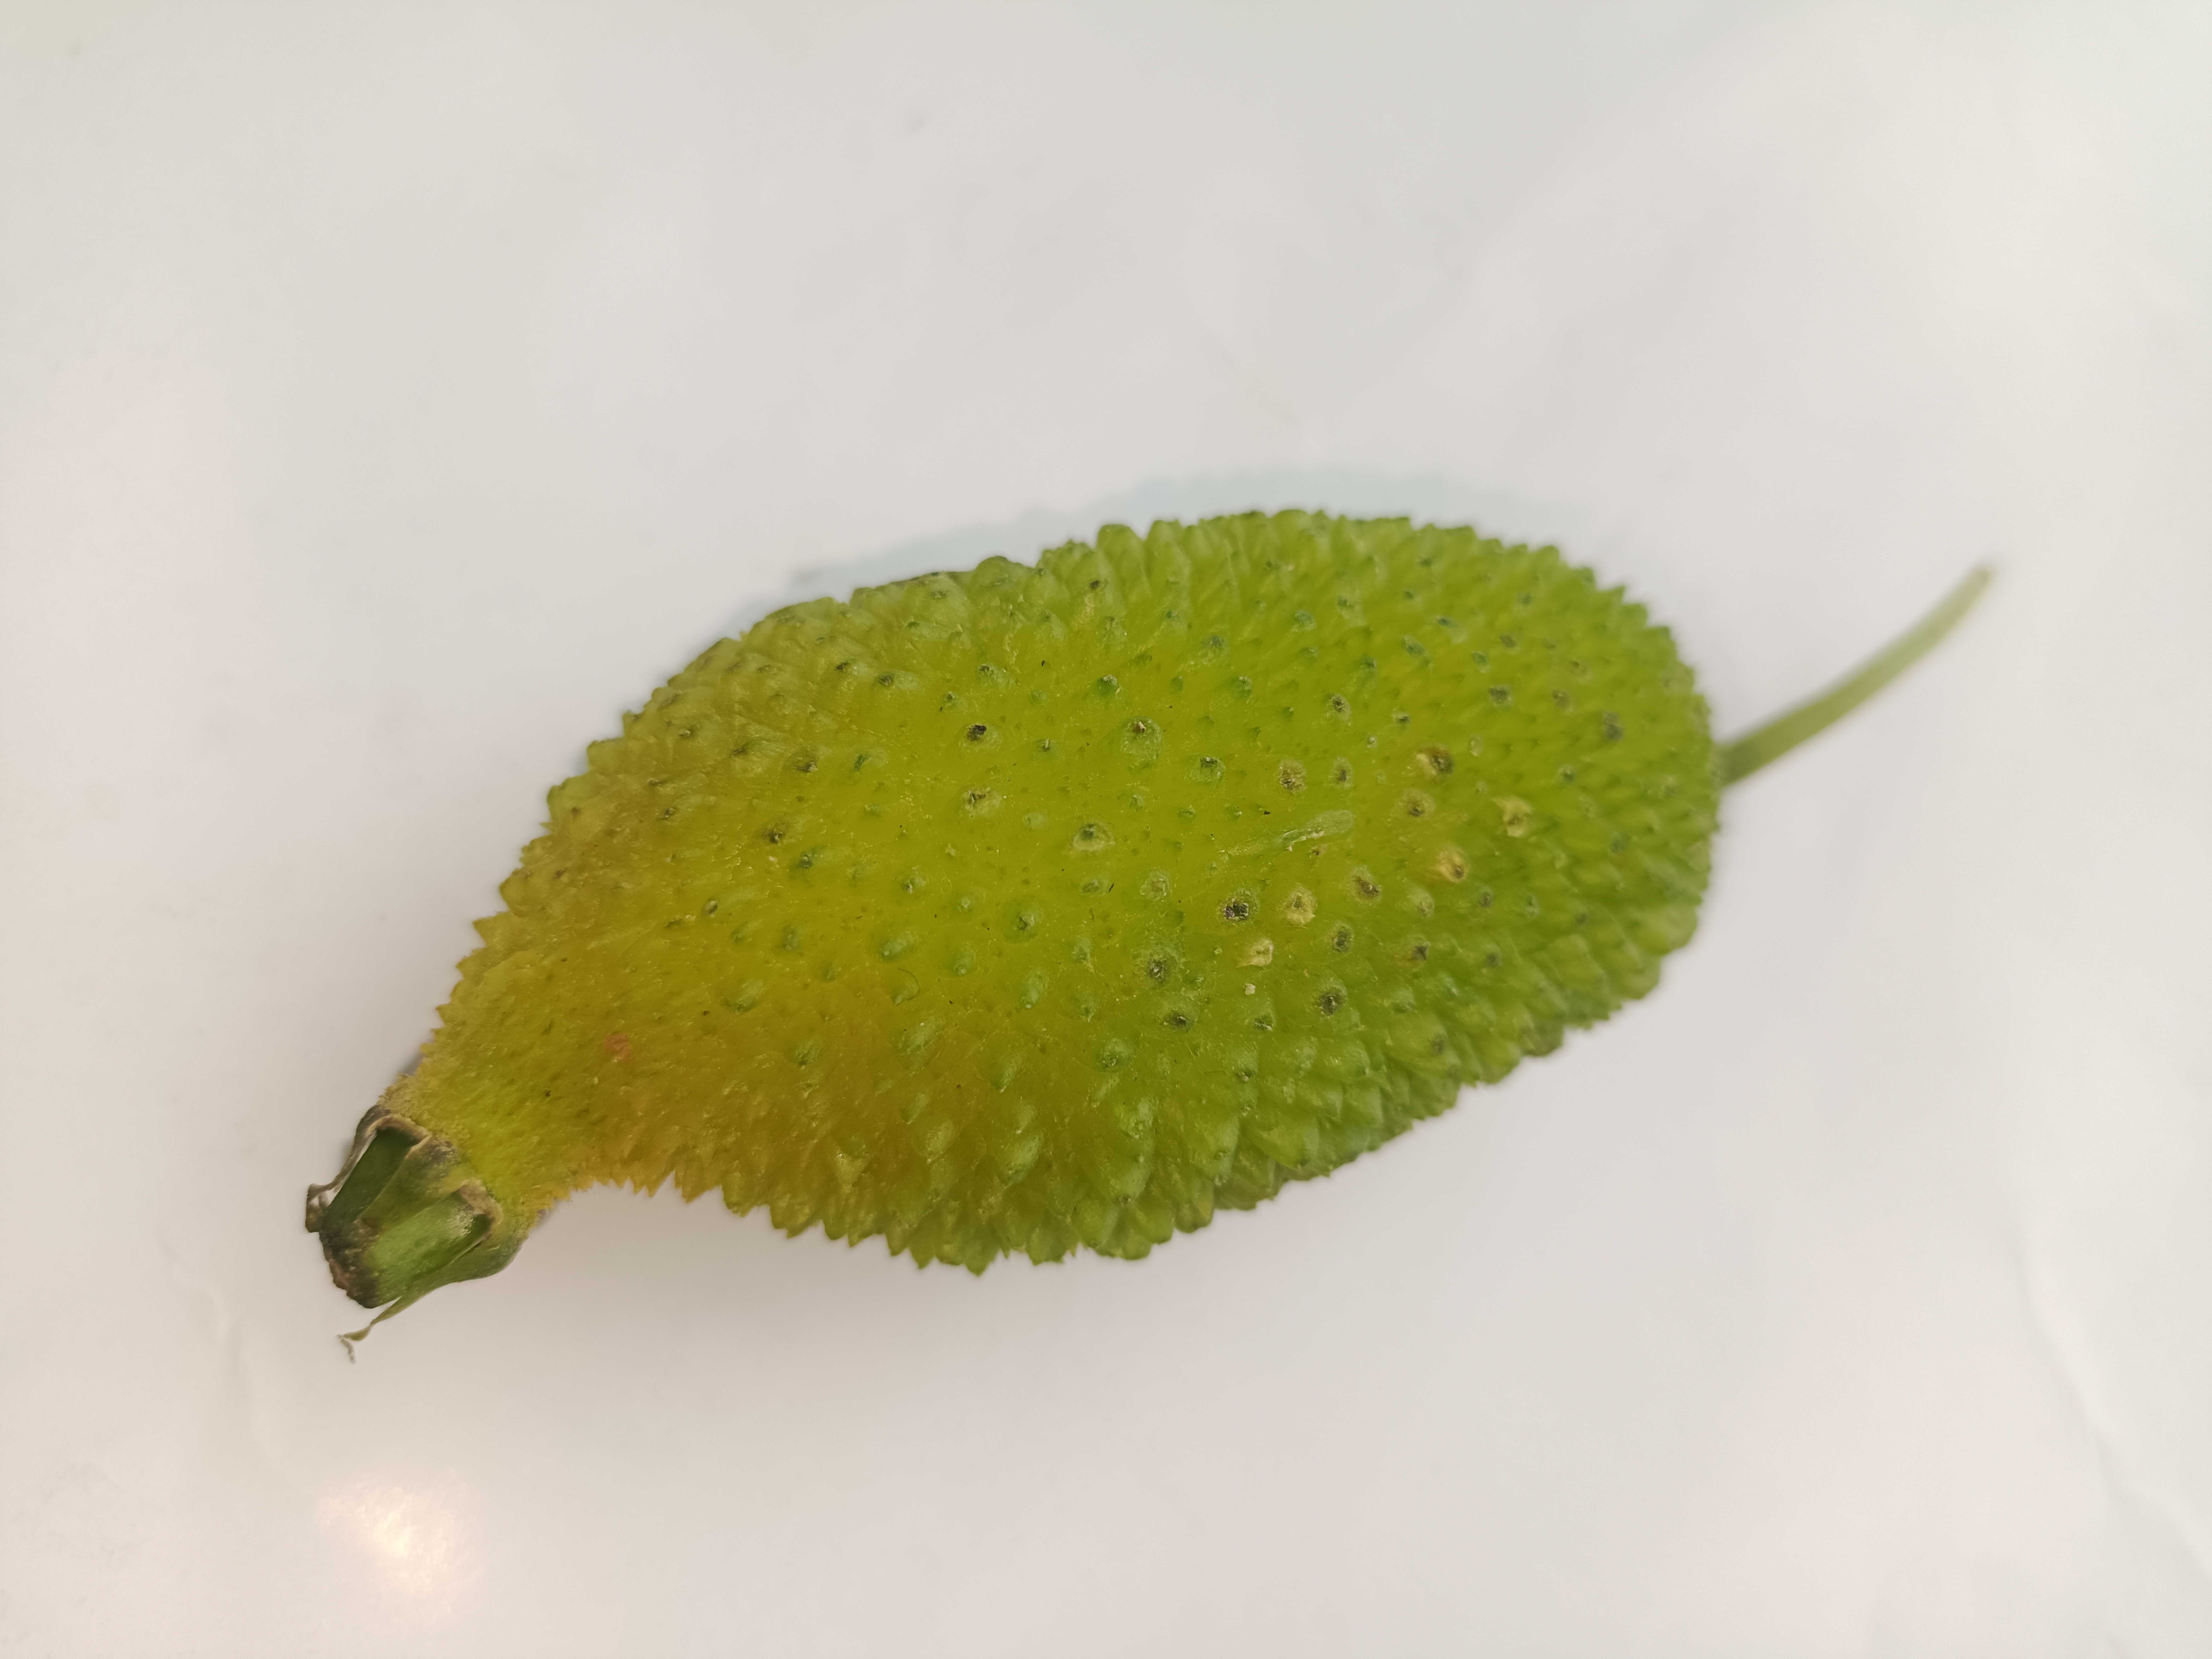
Label: Momordica dioica